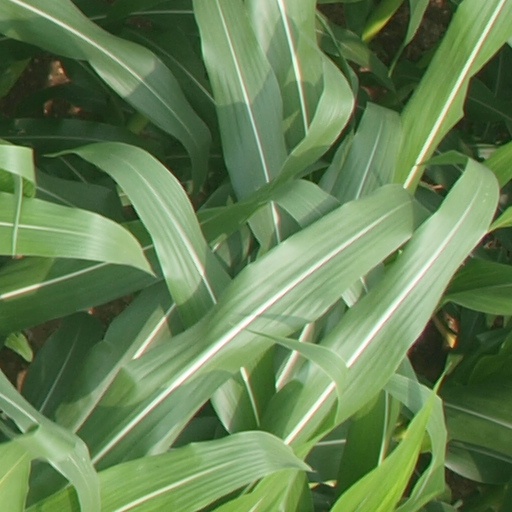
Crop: maize; corn